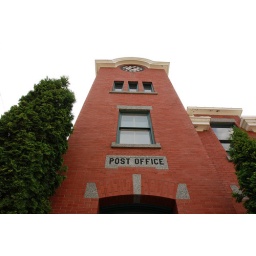
Gotta love that tall clock tower on the post office in Greenwood, B.C.